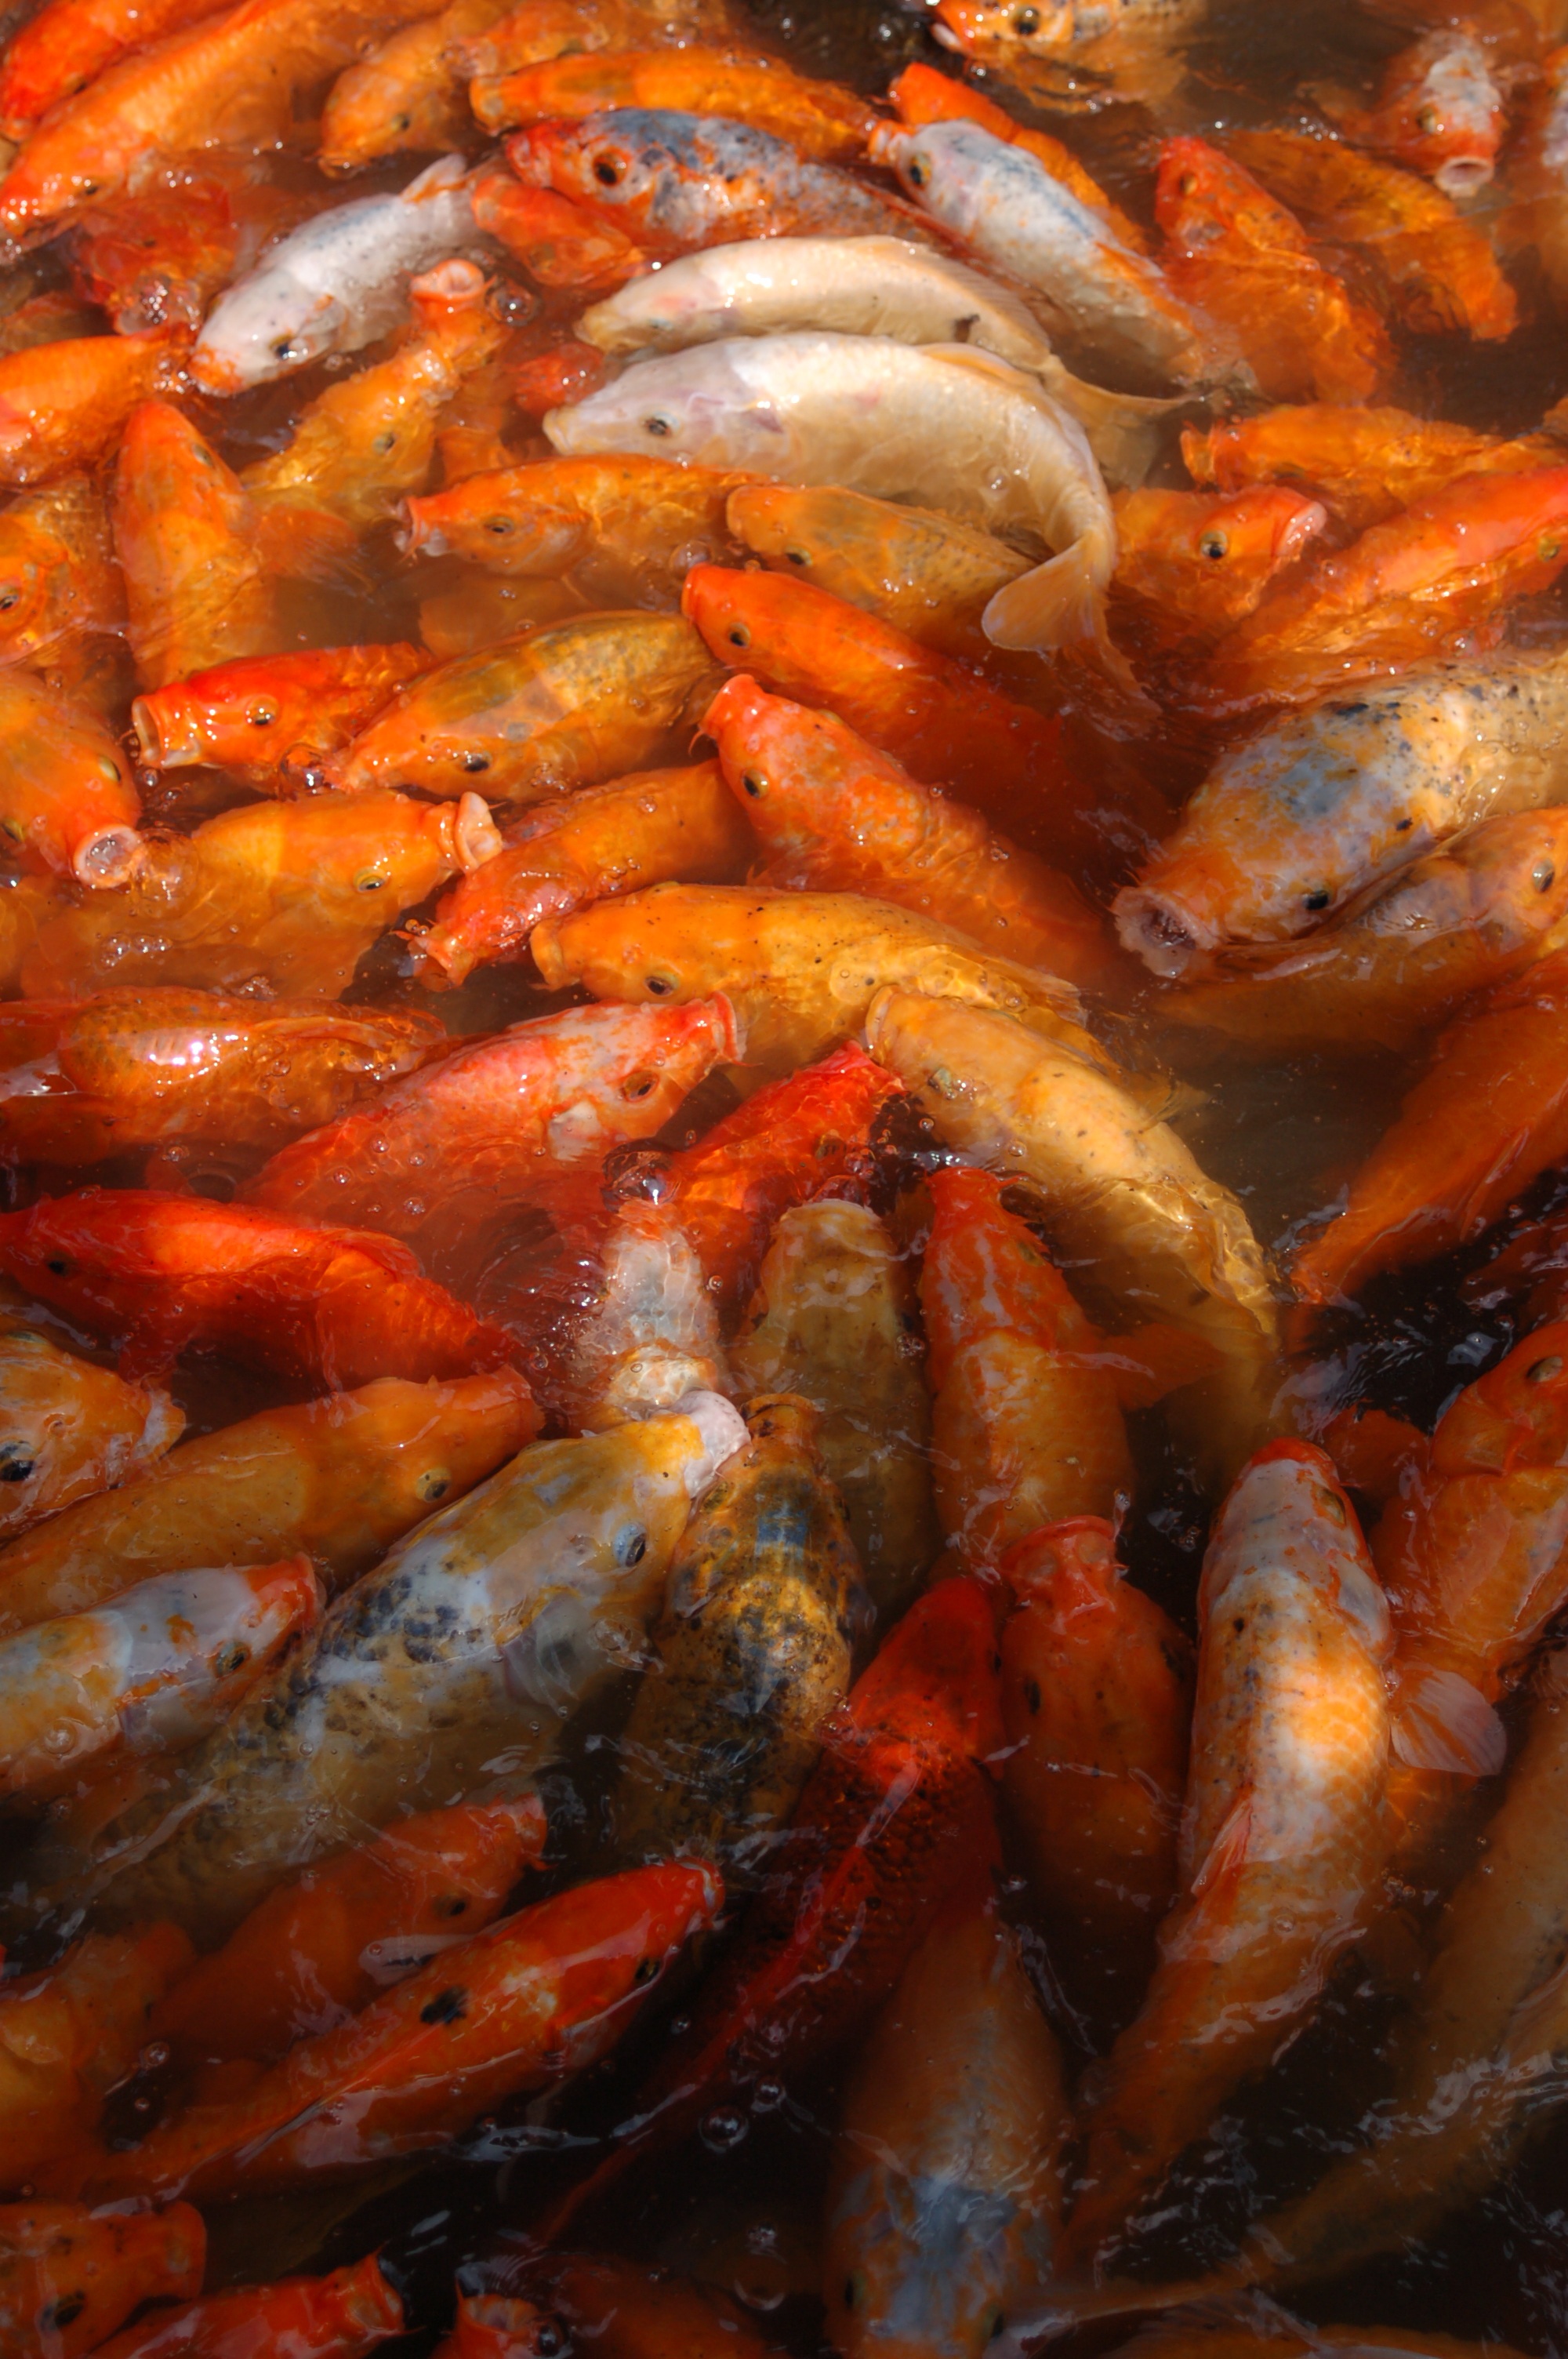
orange, dish, food, produce, seafood, fish, cuisine, koi, carp, seafood boil, caridean shrimp, dendrobranchiata